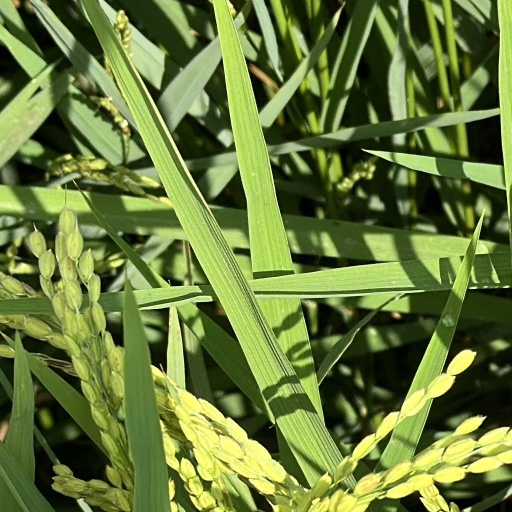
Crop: rice